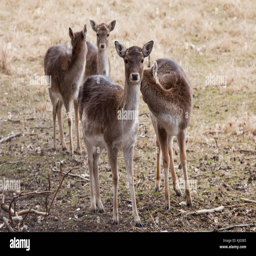
biological species on the meadow in the autumn